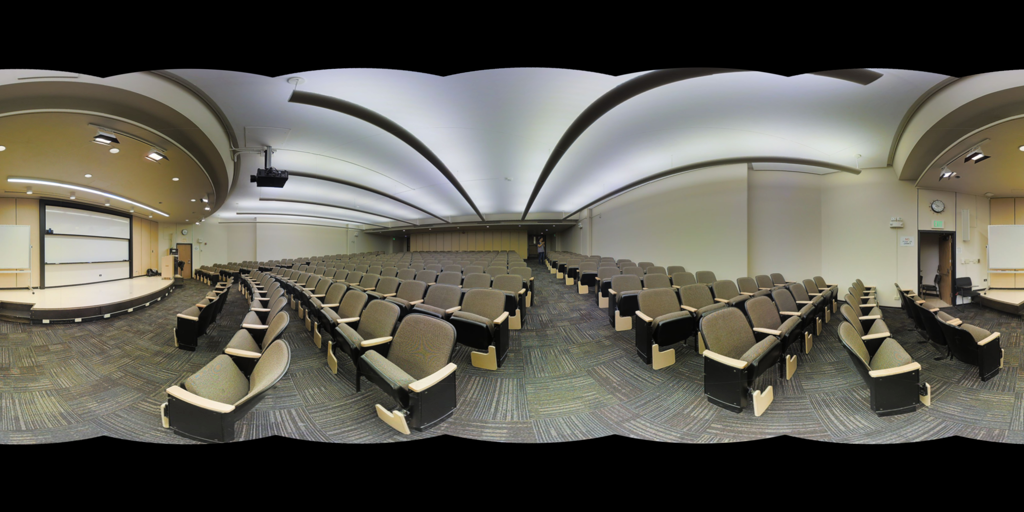
Referred object: large white projection screen

Referred object: the white round wall clock